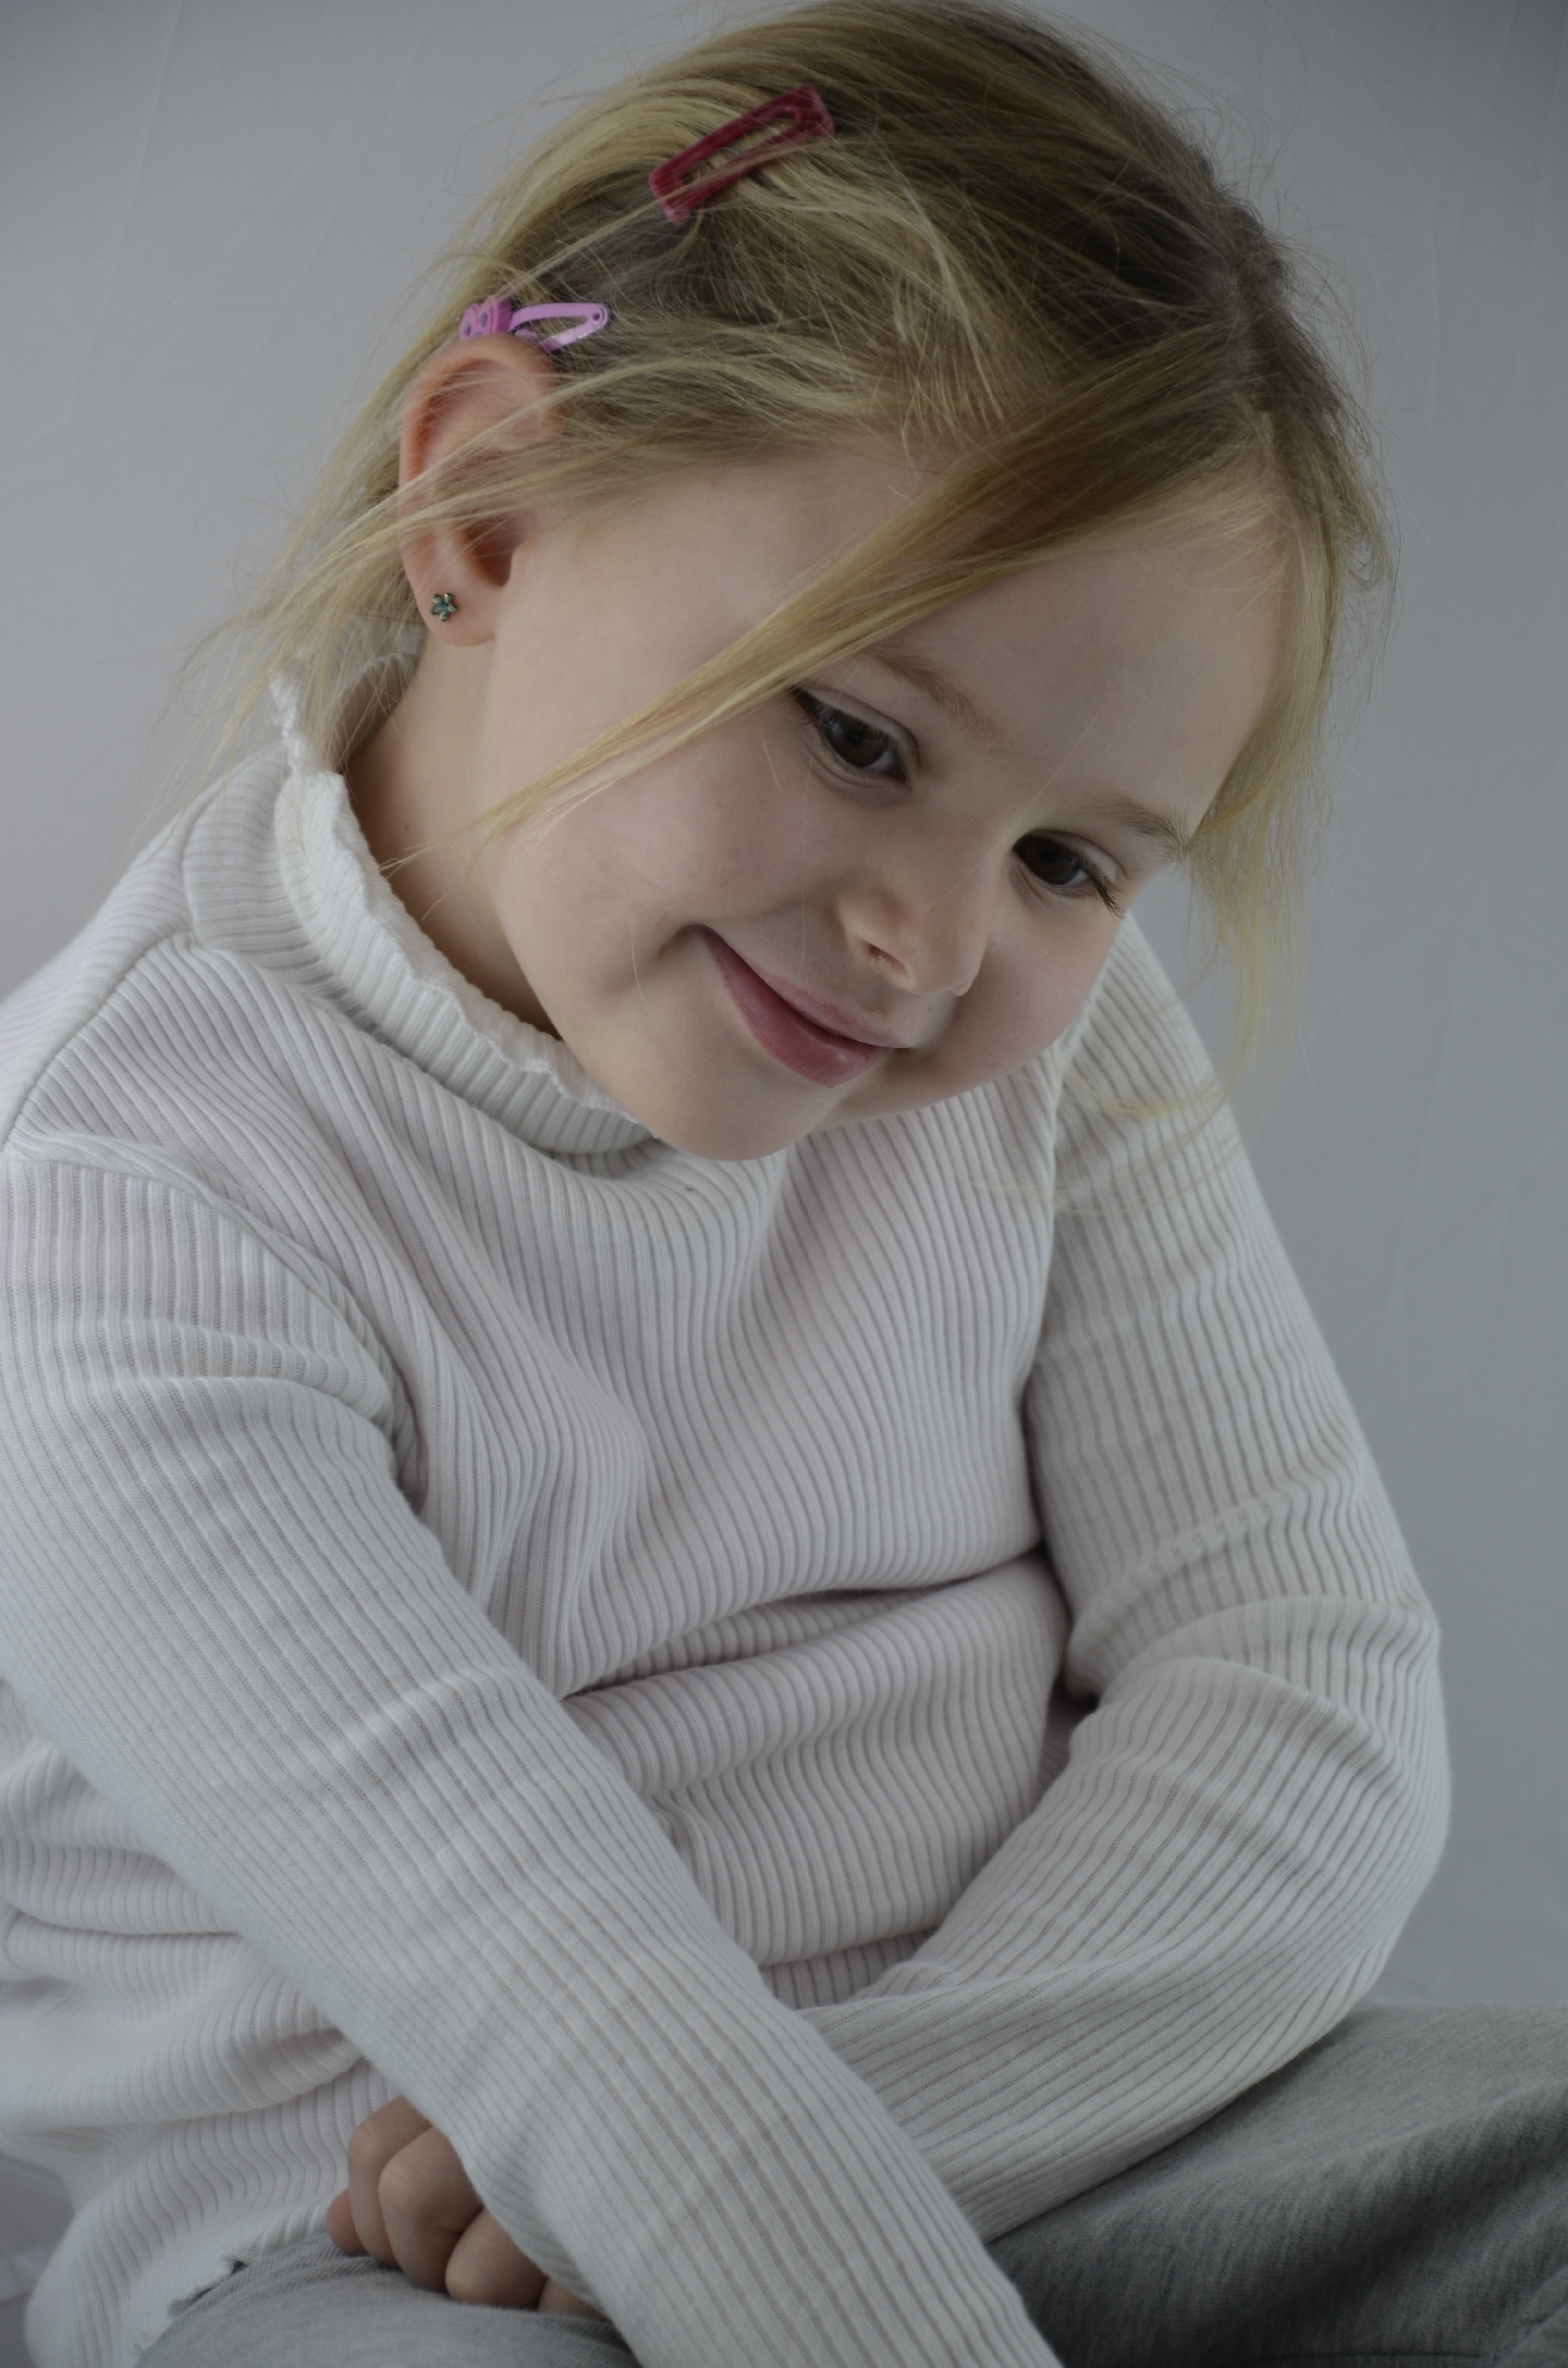
person, girl, white, photography, portrait, model, sitting, child, facial expression, smile, face, children, infant, toddler, eye, skin, candy, organ, photo shoot, portrait photography, human positions